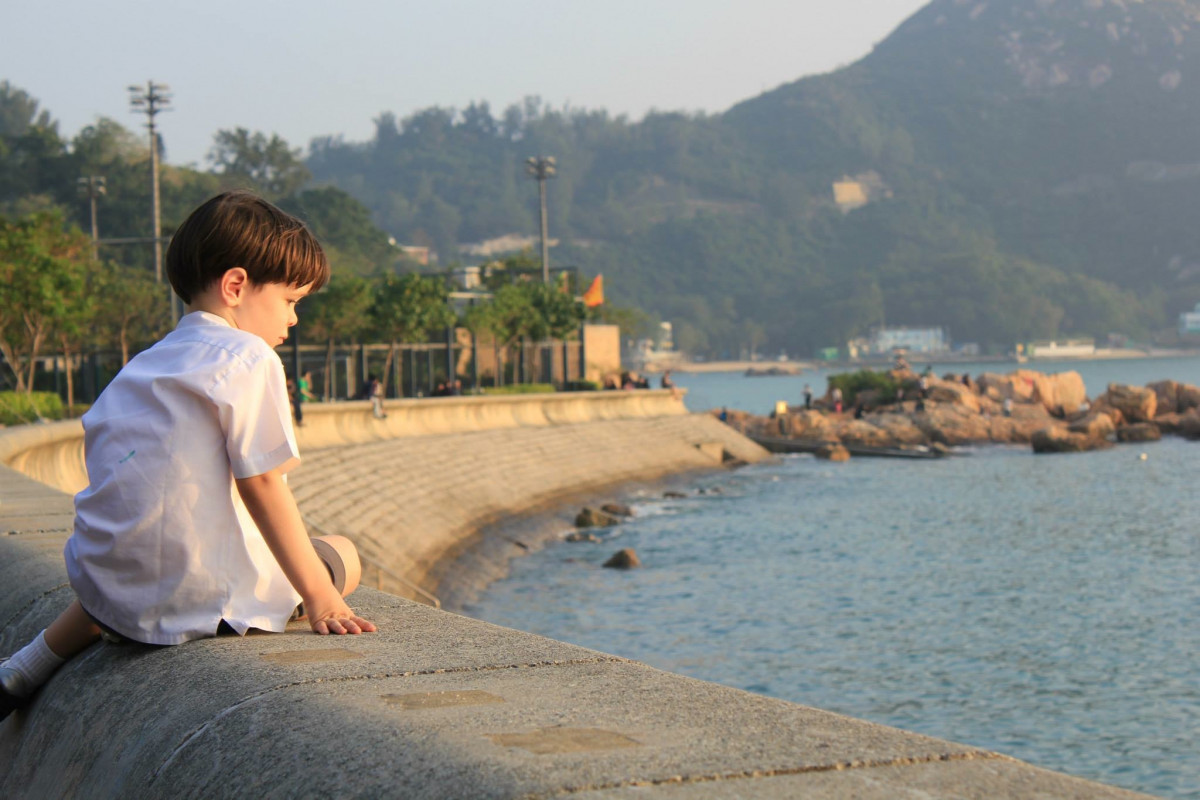
Tags: sea, coast, vacation